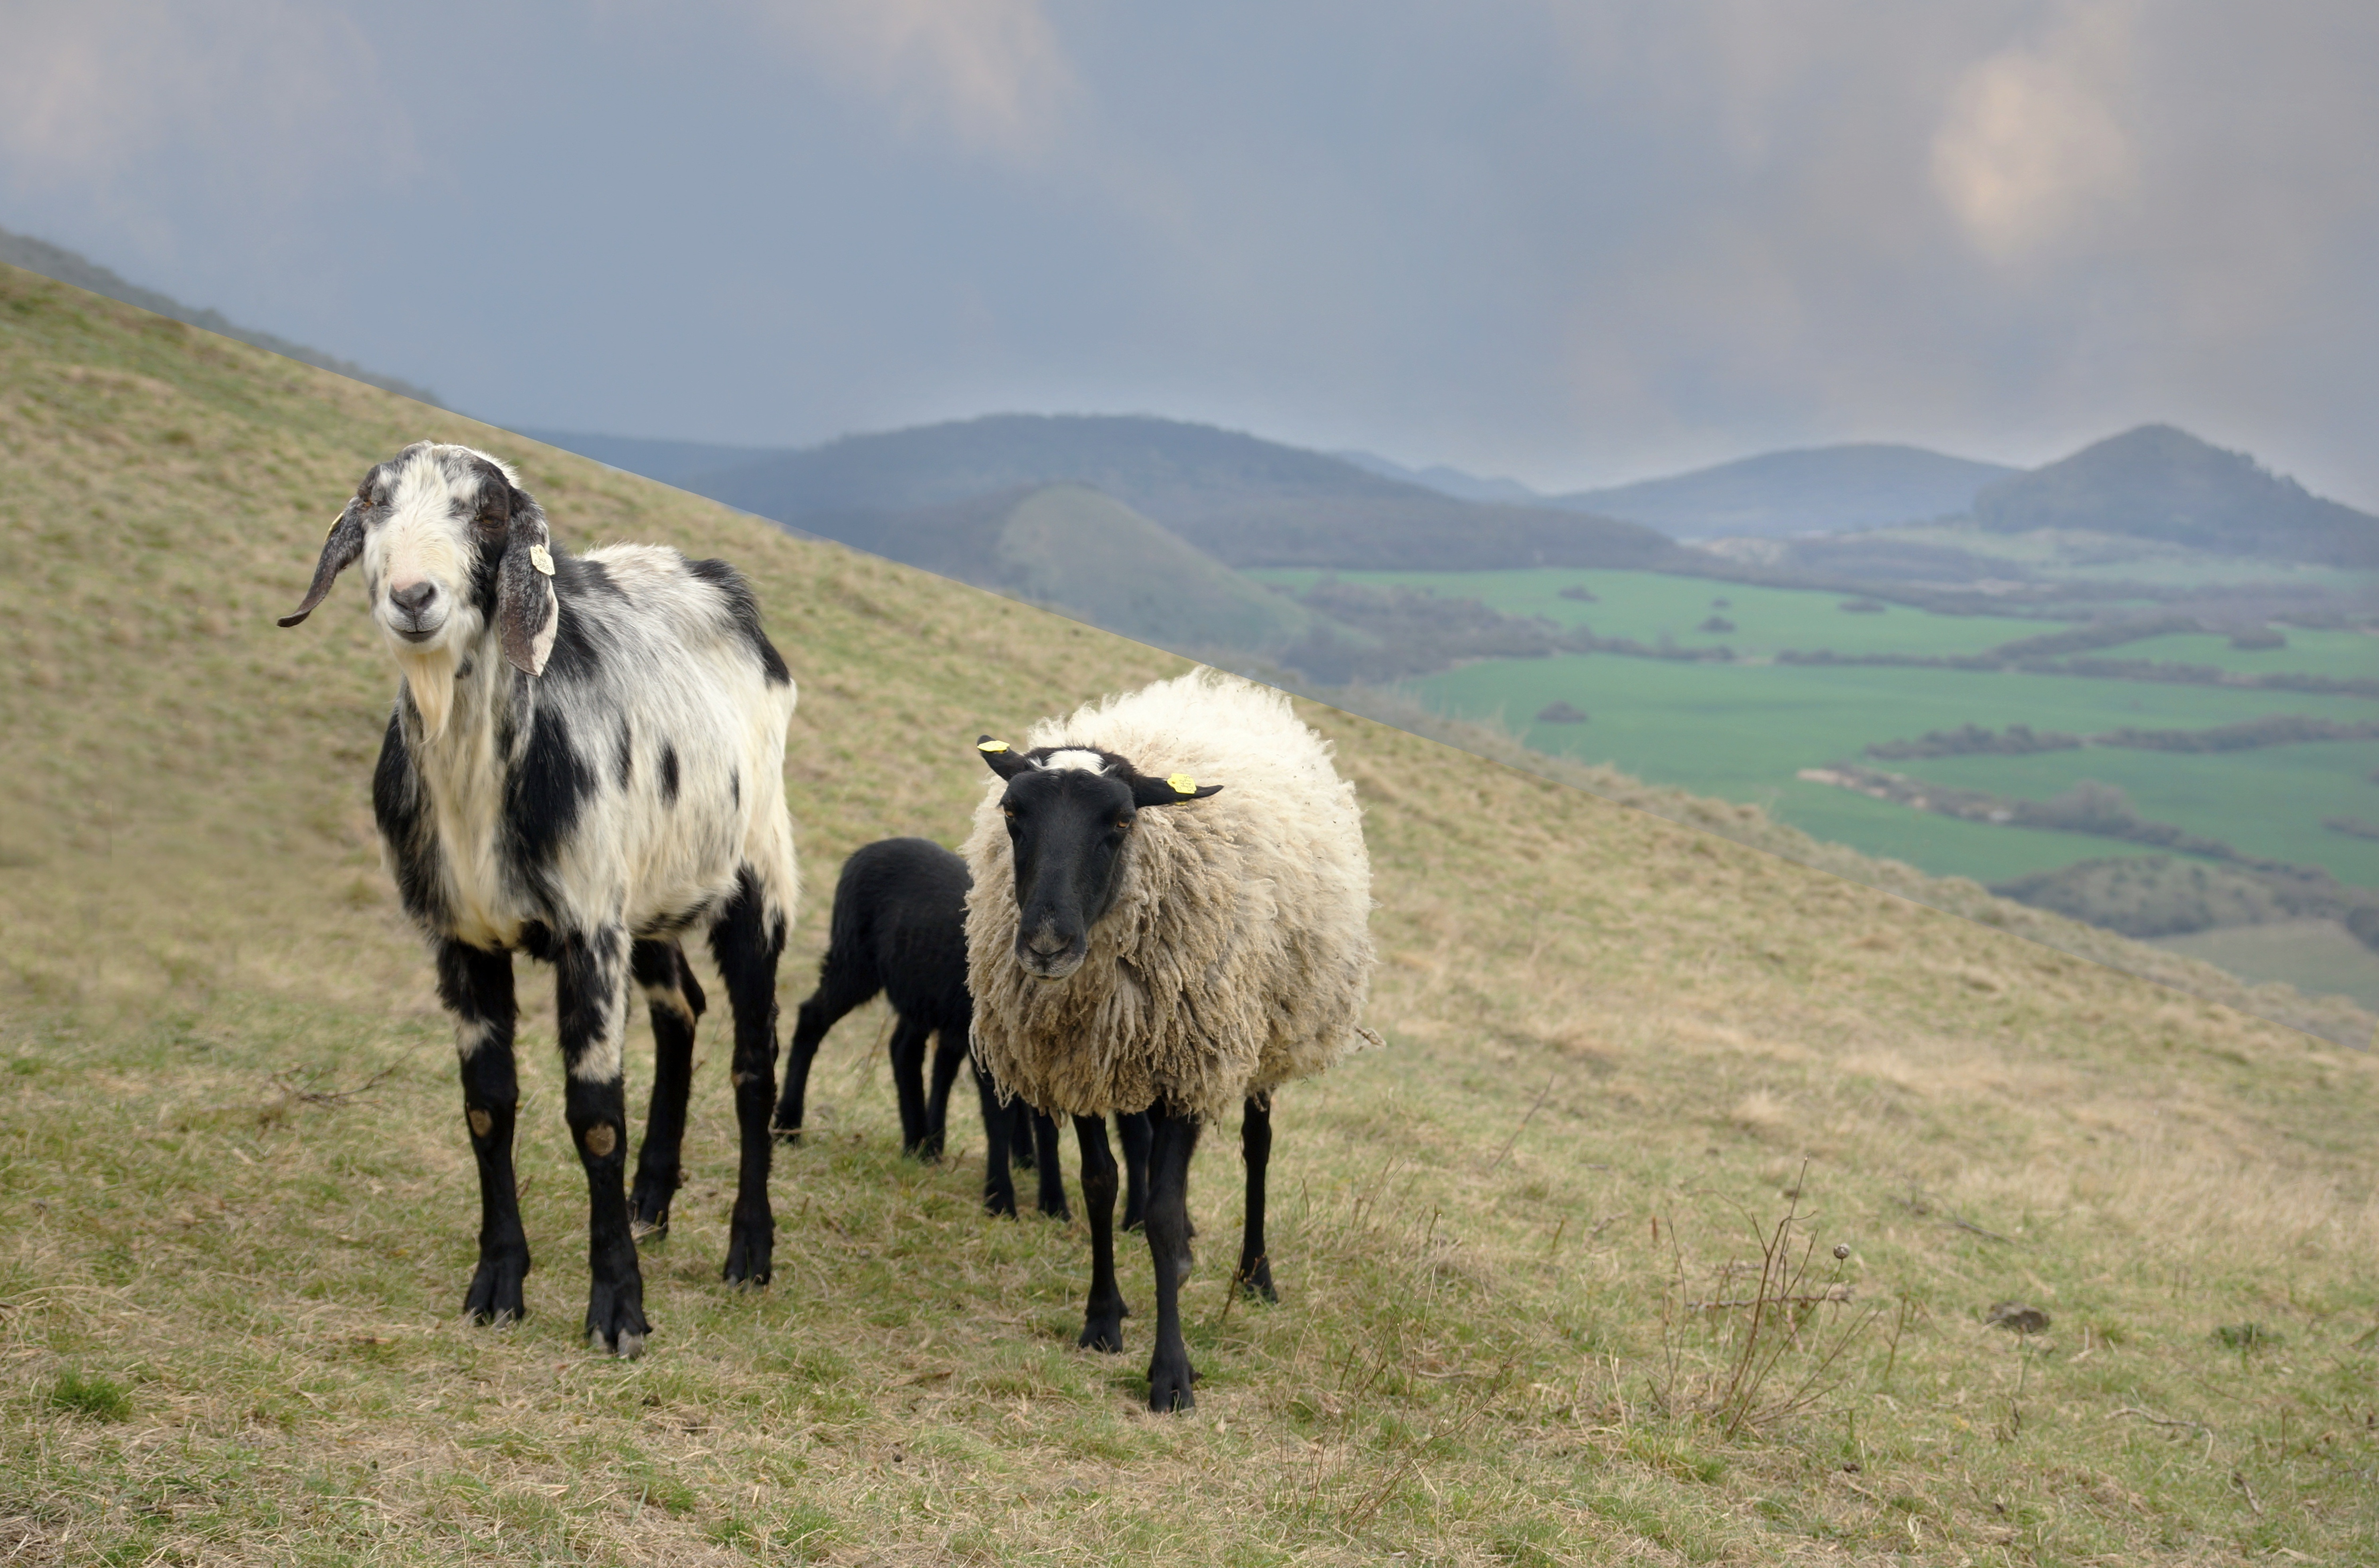
landscape, meadow, wave, animal, goat, pet, spring, herd, pasture, grazing, sheep, mammal, fauna, grassland, vertebrate, plateau, sheeps, ecosystem, feast, steppe, spring landscape, esk st edoho, the successive, goatherd, mustang horse